List of memorials to Andrew Jackson

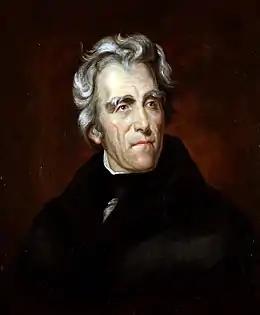
A man with wavy gray hair in white shirt, black bowtie, and black coat. Faces left.

This is a list memorials to Andrew Jackson, the seventh president of the United States.